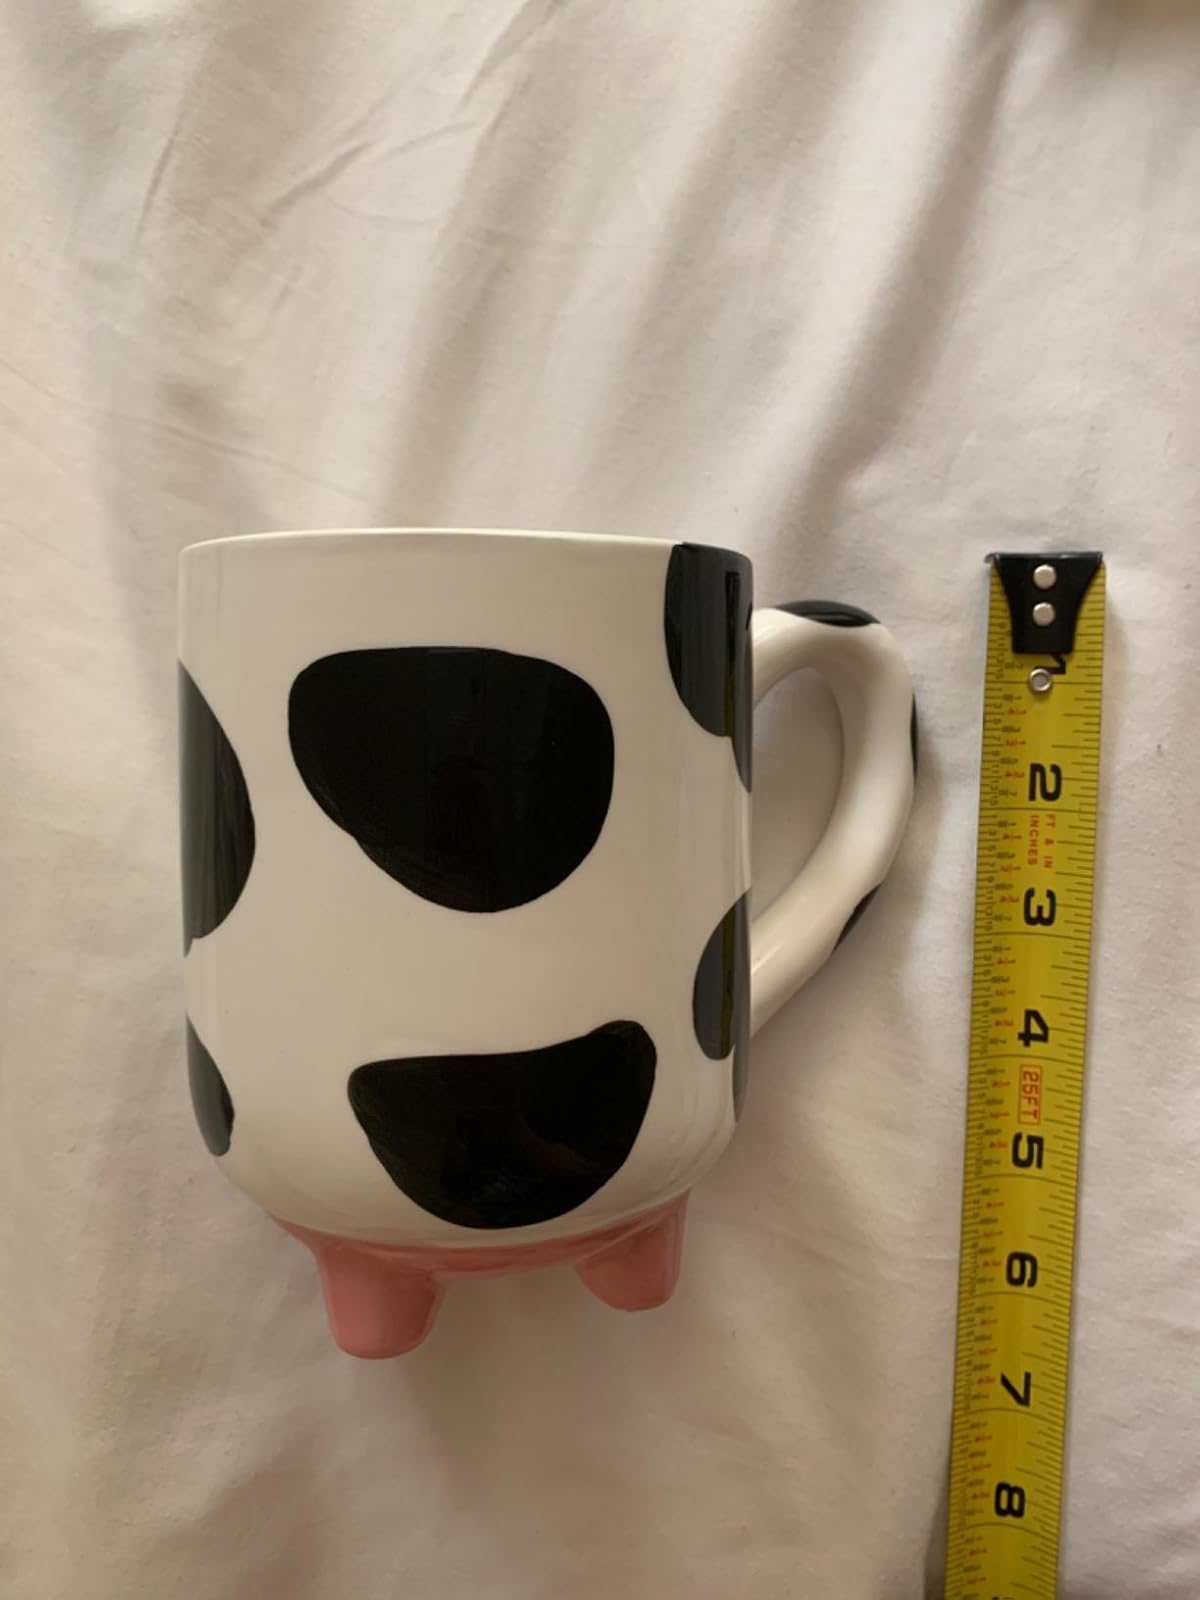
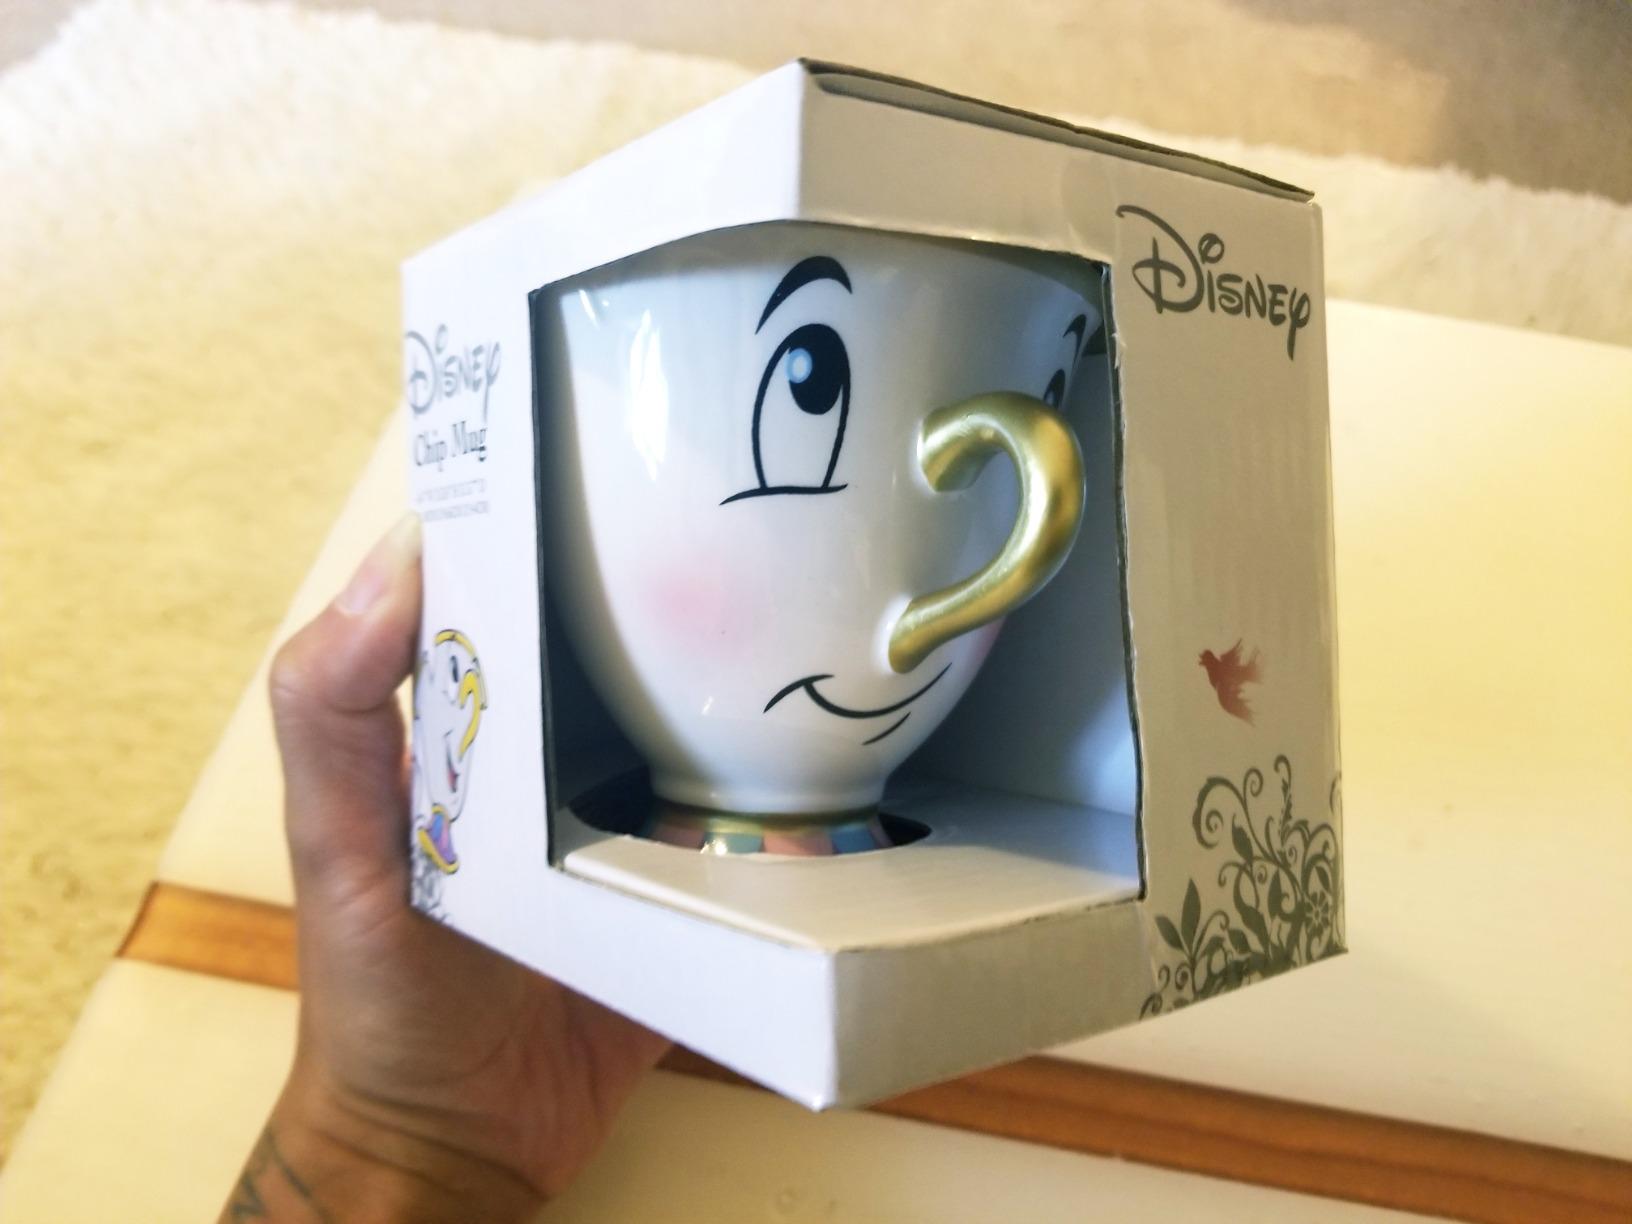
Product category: items_mug
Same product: no